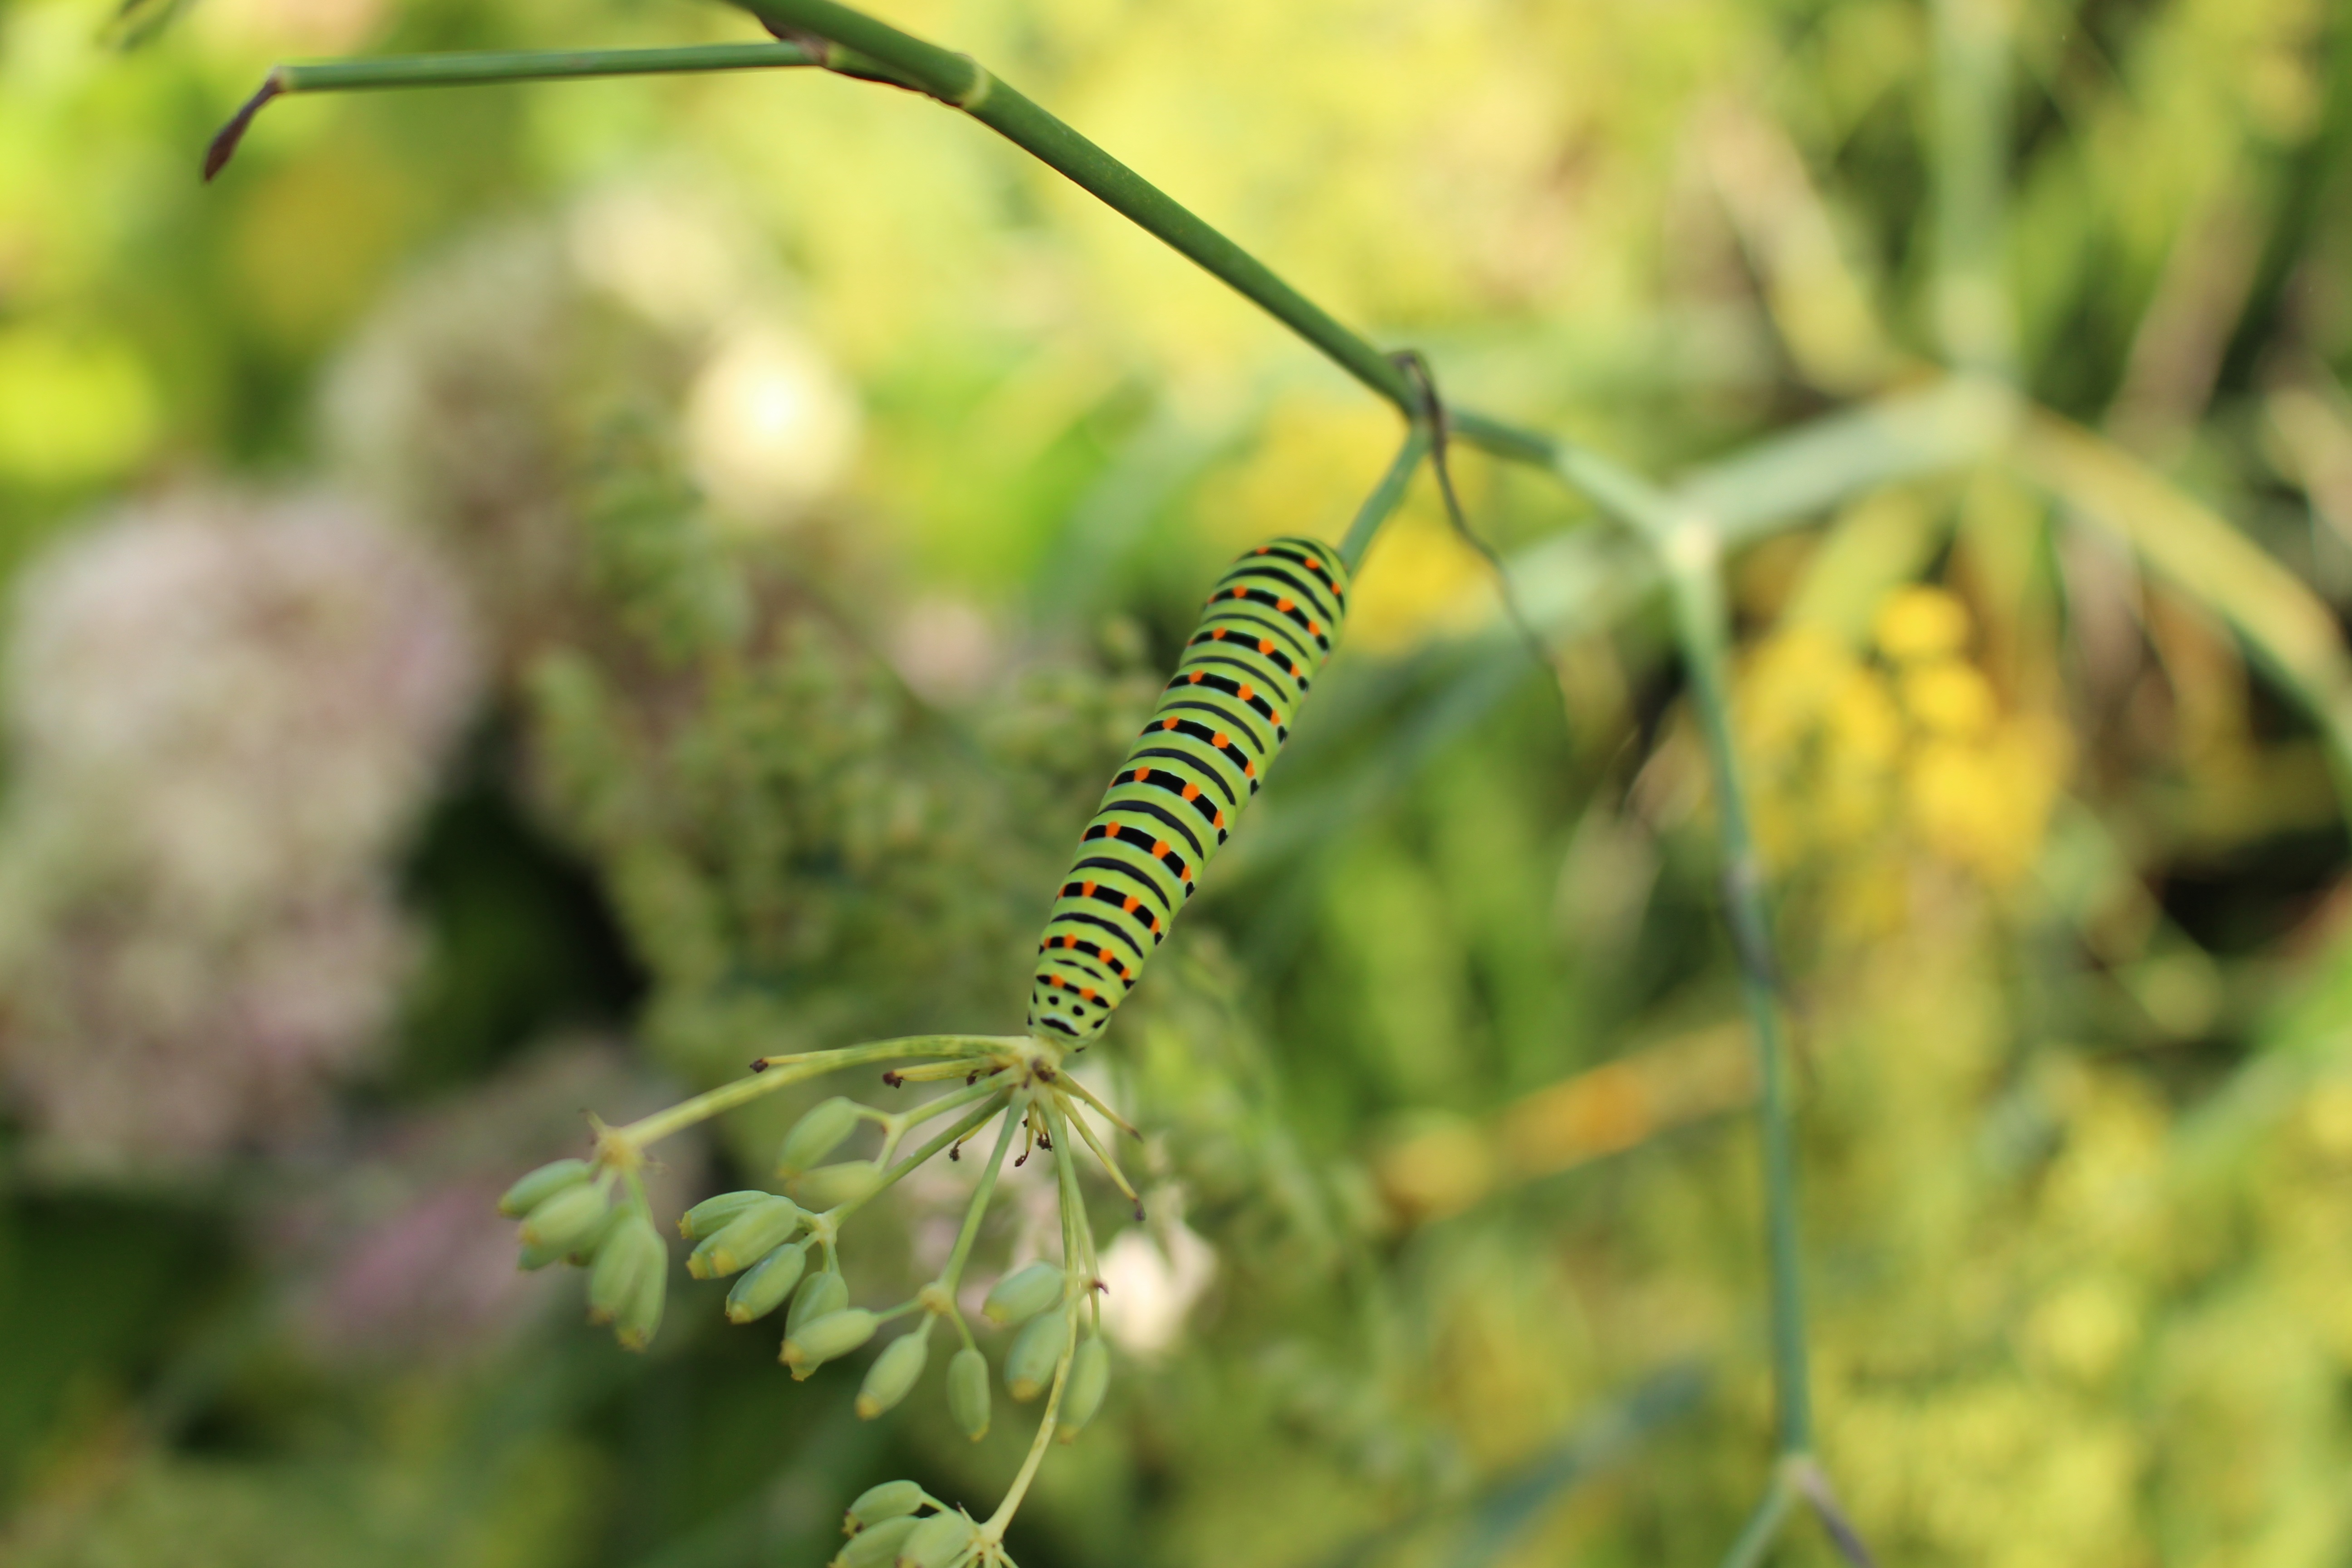
nature, grass, plant, meadow, prairie, leaf, flower, wildlife, green, insect, botany, yellow, flora, fauna, invertebrate, caterpillar, wildflower, insects, macro photography, flowering plant, grass family, plant stem, land plant, moths and butterflies